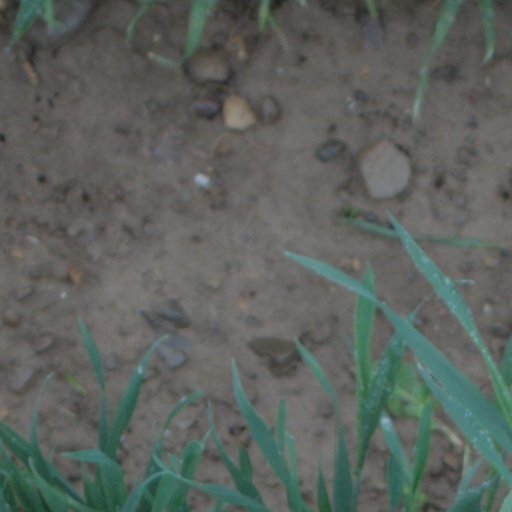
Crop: wheat